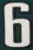
Number: 6